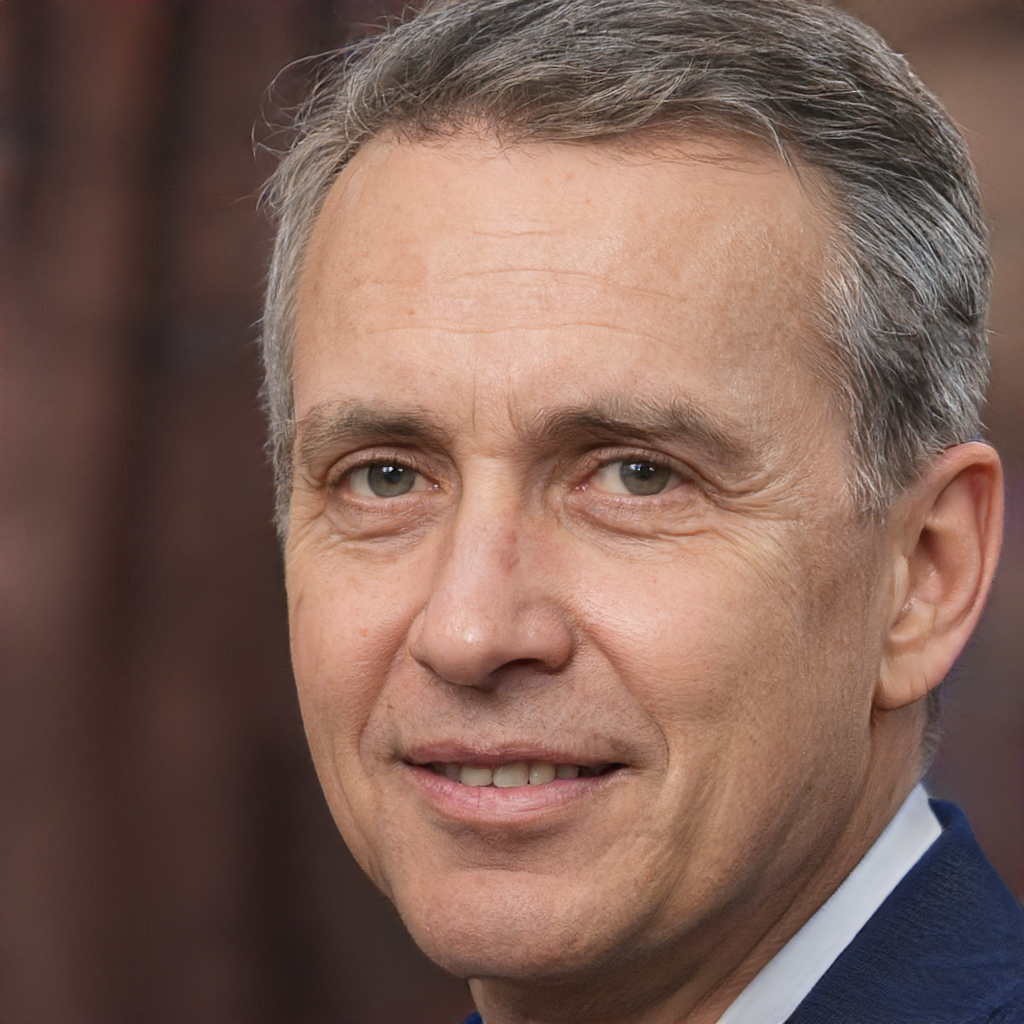
Gender: Male